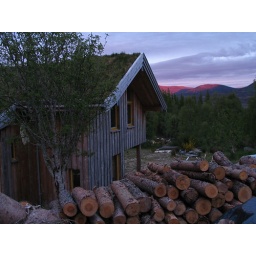
Sunset over the house shortly after I finished building it.